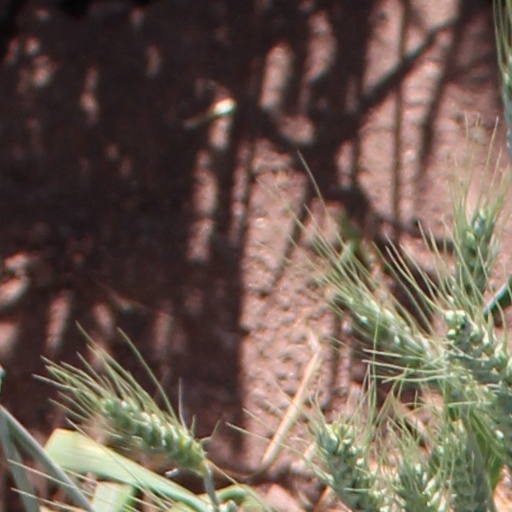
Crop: wheat